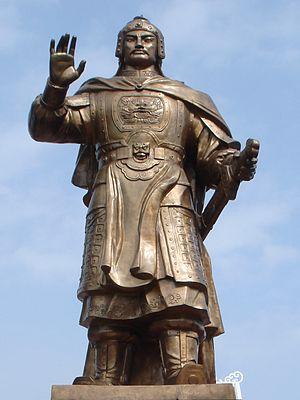
Empereur Quang Trung, né Nguyễn Huệ à Binh Dinh en 1753 - mort à Phú Xuân le 16 septembre 1792, fut le deuxième empereur de la dynastie Tây Sơn. Il fut l'un des généraux talentueux de l'histoire du Viêt Nam. Il fut celui qui a unifié le Vietnam, alors divisé par les familles Trinh et Nguyên. Il a mené son armée à des victoires retentissantes lors d'invasions du pays par des armées du Siam et des Qing et a imposé les lettres Nôm comme écriture nationale.
L'histoire du Viêt Nam se confond avec celle des peuples du pays portant aujourd'hui ce nom, et notamment avec celle du peuple Kinh, qui en constitue le groupe ethnique dominant.
Hanoï est la capitale du Viêt Nam. Située au nord du pays, au centre du delta du fleuve Rouge et sur les rives du fleuve Rouge, sa population est estimée à environ 7,5 millions d'habitants en 2018, dont 2,6 millions dans la ville-centre. Son aire métropolitaine abrite près de 16 millions d'habitants. Si Hanoï est la capitale du pays, elle n'est que la deuxième ville la plus peuplée du Viêt Nam, après Hô-Chi-Minh-Ville, située à 1 760 km au sud. Son paysage urbain est marqué par la présence de nombreux lacs, de grandes artères arborées, d'une vieille ville marchande parsemée de nombreux édifices religieux, de l'ancien quartier français, ainsi qu'une périphérie en pleine expansion. La cité impériale de Thang Long, située au cœur de l'ancienne citadelle est classée au patrimoine mondial de l'UNESCO.